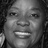
Emotion: happy